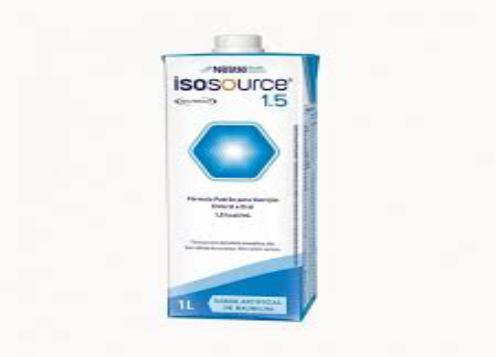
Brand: Isosource
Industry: Others